Dales Way

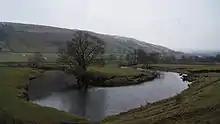
A meander on the River Wharfe between Kettlewell and Starbotton.

The Dales Way is an long-distance footpath in Northern England, from (south-east to north-west) Ilkley, West Yorkshire, to Bowness-on-Windermere, Cumbria. This walk was initially devised by the West Riding Ramblers' Association with the 'leading lights' being Colin Speakman and Tom Wilcock (Footpath Secretary). The route was announced to the public in 1968 and the first recorded crossing was by a group of Bradford Grammar School Venture Scouts in 1969.